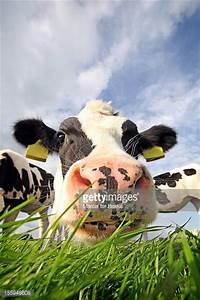
Label: mucca